Music of South Africa

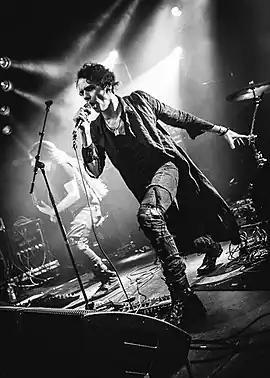
The Awakening

Venda-traditional music was also recorded when black music in South Africa was being recognised. The late 1960s (and, more significantly the late 1970s) saw a boom in Venda-speaking artists. This was mainly influenced by the launch of a Venda radio station.